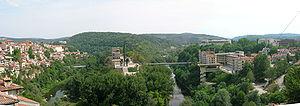
Panorama de Veliki Tarnovo (Bulgarie)